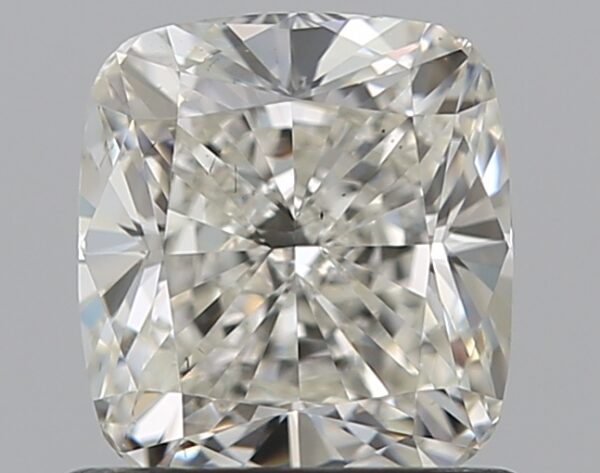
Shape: cushion
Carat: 1
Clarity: VS2
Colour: I
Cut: EX
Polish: EX
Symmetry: EX
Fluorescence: N
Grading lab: GIA
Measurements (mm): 5.84 x 5.35 x 3.73